Ramarathnam Narasimhan

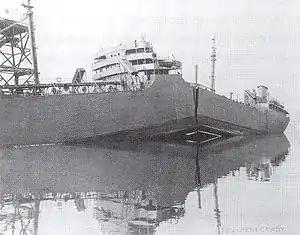
The S.S. "Schenectady" split apart by brittle fracture while in harbor, 1943.

Narasimhan's researches have been focused on the theoretical, computational and applied aspects of Solid Mechanics, Fracture Mechanics and Mechanics of Materials. During his post-doctoral days at Caltech, he worked with Rosakis on elastic-plastic solids with regard to crack initiation and growth and their studies on three-dimensional effects on elastic-plastic crack tip fields demonstrated the dominance of the effect "at a distance of half the specimen thickness from the crack front". He has also worked on the deformation and fracture behaviour of bulk metallic glasses and is credited with the development of a method for quantifying "the micro-mechanics of mixed mode ductile fracture involving microvoid coalescence and shear band". Collaborating with Upadrasta Ramamurty, his colleague at IISc, he worked on fracture mechanics of bulk metallic glasses and these studies enabled them to identify the time scale of fracture as well as to propose an explanation for the nano-trenches. He has documented his researches in several articles; ResearchGate and Google Scholar, online repositories of scientific articles, have listed 103 and 141 of them respectively.